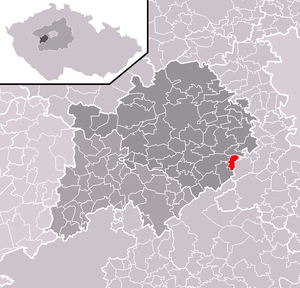
Zadní Třebaň est une commune du district de Beroun, dans la région de Bohême-Centrale, en République tchèque. Sa population s'élevait à 914 habitants en 2020.